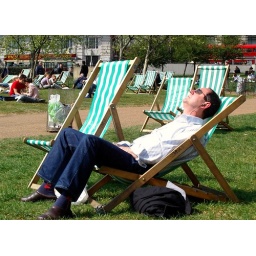
London, England, Green Park, man sleeping in lawn chair